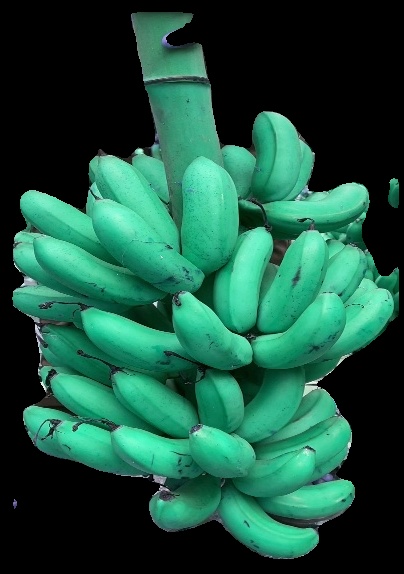
Variety: rasbale
Grade: grade1